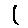
Label: 1